Battles of Lexington and Concord

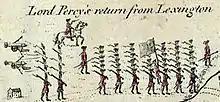
Percy's return to Charlestown (detail from 1775 map of the battle)

As the British marched east from Concord, Colonel Smith sent flankers to follow a ridge and protect his forces from the roughly 1,000 colonials now in the field. This ridge ended near Meriam's Corner, a crossroads about one mile (2 km) outside Concord. There the main road came to a bridge across Elm Brook, a tributary of Mill Brook. The British needed to pull the flankers back into the main column and close ranks to a mere three soldiers abreast to cross the bridge. Colonial militia companies arriving from the north and east converged here, clearly outnumbering the Regulars. As the last British soldiers marched over the narrow bridge, their rear guard wheeled and fired a volley at the colonial militiamen. The militia had been firing irregularly and ineffectively from a distance but had closed to within musket range. The colonists returned fire with deadly effect. Two Regulars were killed and perhaps six wounded, without colonials taking casualties. Smith sent out his flanking troops again after crossing the small bridge.